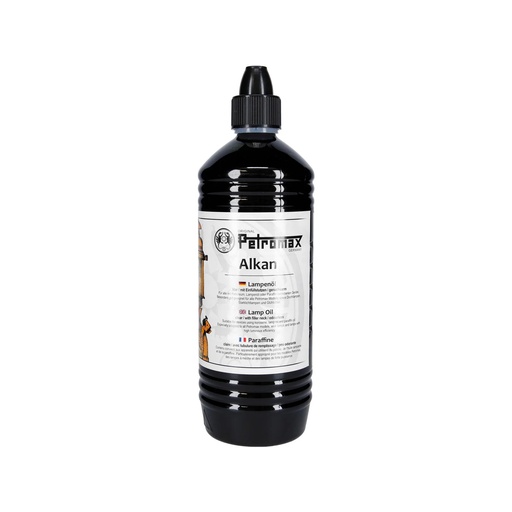
Petromax Alkan Lampenöl (1L)
Alkan ist das klare, hochreine und geruchsfreie Lampenöl für deine Petromax Lampe. Ebenso hervorragend eignet es sich für andere Petroleum- oder Öllampen und Kocher. Geruchsfreier Brennstoff für drinnen und draußen Aufgrund seiner hohen Reinheit und der einzigartigen Zusammensetzung verbrennt Alkan sauber und nahezu geruchlos. Deswegen kannst du es ohne Probleme auch im Innenbereich verwenden. Dabei sollte jedoch stets auf eine gute Lüftung und Sauerstoffzufuhr geachtet werden. Tropffreies Befüllen mit Einfüllstutzen Die handliche 1-Liter-Flasche macht das Befüllen von Lampe oder Kocher besonders leicht und sauber, denn auf dem Flaschenhals ist ein praktischer Einfüllstutzen angebracht. Dieser kann, wenn gewünscht, auch abgenommen werden. Der Flaschenverschluss ist außerdem mit einer Kindersicherung ausgestattet und sorgt so eine sichere Handhabung. Technische Daten: Flammpunkt: > 61 °C B x H x T (in cm): 8,5 x 26,5 x 8,5 Gewicht (in g): 800
Brand: Petromax
Category: Home & Garden > Lighting Accessories > Oil Lamp Fuel